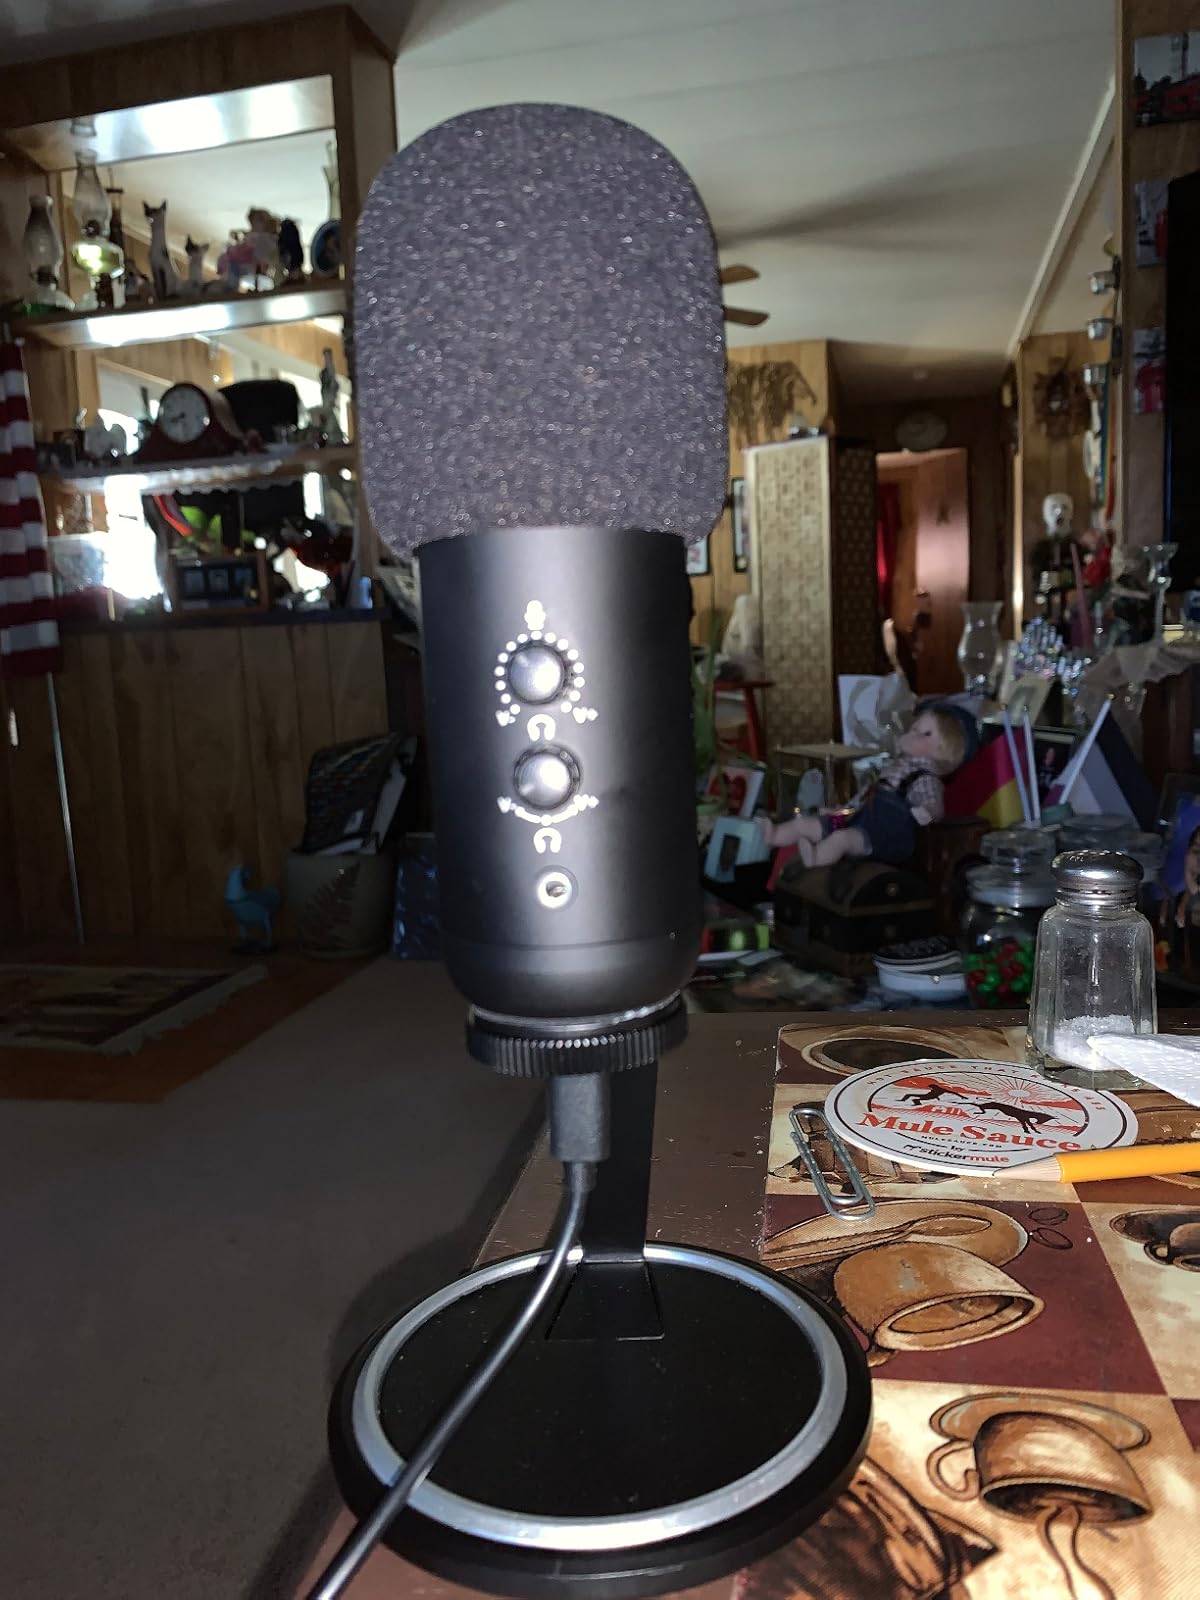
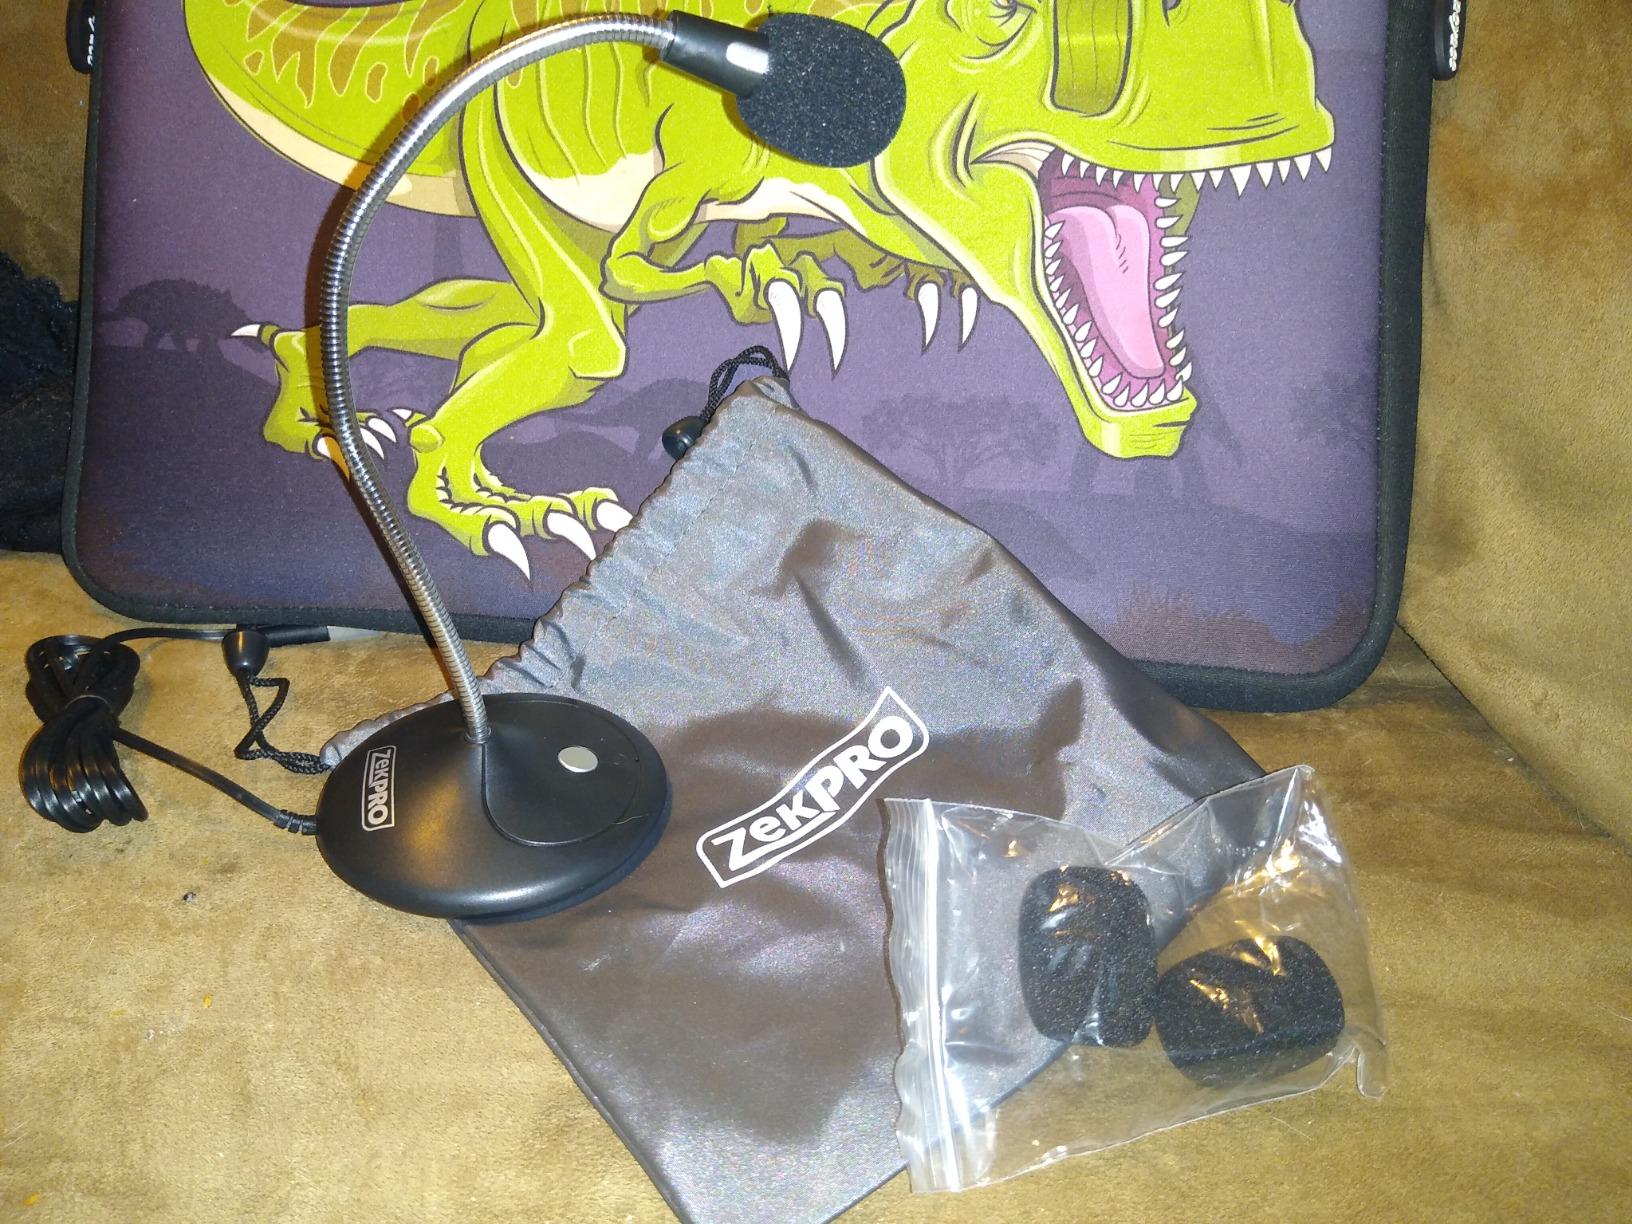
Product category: microphone
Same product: no